Bob Beswick

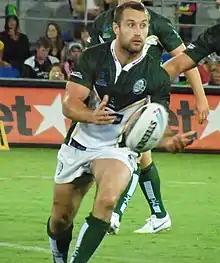

Robert James Beswick (born 8 December 1984) is a former rugby league footballer who played as a or . He started his professional career in 2004 with the Wigan Warriors in the Super League. He left the club in 2006 and spent the next ten seasons in the Championship with the Widnes Vikings, Halifax and the Leigh Centurions. In 2017, Beswick joined the Toronto Wolfpack and played in the club's inaugural league game before finishing his career with Newcastle Thunder. Beswick also represented at Ireland at international level, and was capped 26 times between 2006 and 2019.